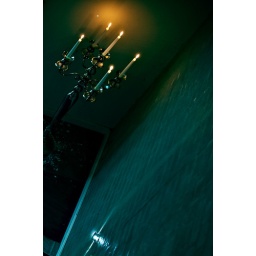
Just a candle holder I liked the look of on the way out of a bar in vejle